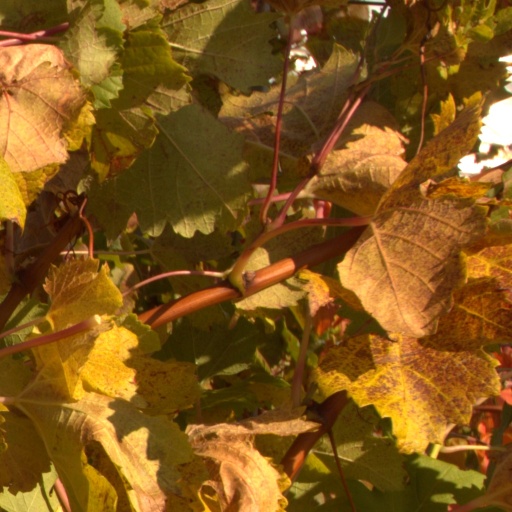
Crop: grape